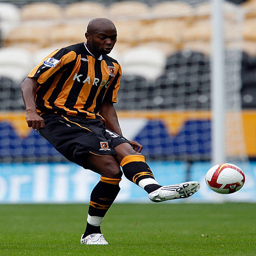
football player passes the ball during the pre season friendly match .